Qinghe Xiaoyingqiao station

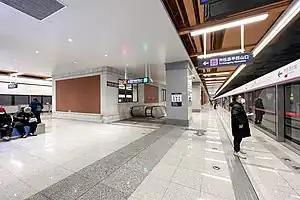
Southbound platform (towards Xitucheng)

Qinghe Xiaoyingqiao station is a subway station on the Changping line of the Beijing Subway. It opened on February 4, 2023. The station is reserved for a potential cross-platform transfer with Line 19 in the future.